Keigo Sonoda

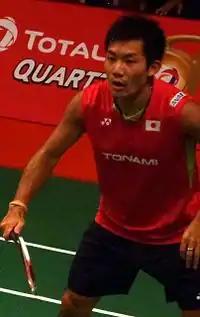

is a Japanese badminton player. He affiliated with the YKK AP Yatsushiro, before joining the Tonami team in 2010. Sonoda was part of the national team that won the 2014 Thomas Cup. He captured his first Superseries title at the 2016 Hong Kong Open, and reached a career high of world number 2 in the men's doubles partnered with Takeshi Kamura in January 2017.